Beef and the Banana

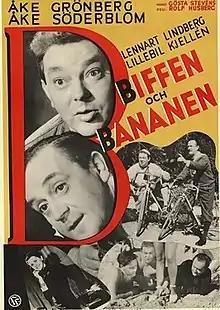

Beef and the Banana (Swedish: Biffen och Bananen) is a 1951 Swedish comedy film directed by Rolf Husberg and starring Åke Grönberg, Åke Söderblom and Lillebil Kjellén. It was shot at the Råsunda Studios in Stockholm and on location in a variety of settings. The film's sets were designed by the art director Nils Svenwall.